Mary Duncan (writer)

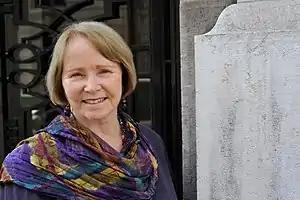
Mary R. Duncan

Mary R. Duncan (born April 16, 1941) is an American writer, publisher and educator. She is the founder of the Paris Writers Group and publisher of the Paris Writers Press.